C Me Dance

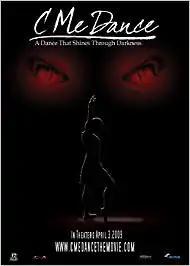
Theatrical release poster

C Me Dance is a 2009 American Christian thriller film, written and directed by Greg Robbins. It was produced by Uplifting Entertainment, distributed by Freestyle Releasing, and was released on April 3, 2009. It has been endorsed by the Leukemia & Lymphoma Society and The Dove Foundation. It has had songs written by Lincoln Brewster, Eowyn, Stephanie Fraschetti and Terri Shamar.